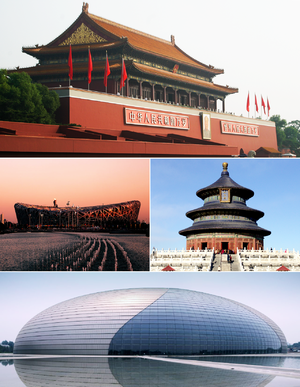
Beijing
"Beijing er Folkerepublikken Kinas hovedstad. Navnet betyder ""nordlig hovedstad"", mens Nanjing betyder ""sydlig hovedstad"". Beijing har permanent været Kinas administrative hovedstad siden 1949 og var også inden da hovedstad i kortere og længere perioder. Beijing, der ligger i den nordøstlige del af landet, er en af de 4 kommuner, der i Kinas administration svarer til en provins og nyder tilsvarende uafhængighed. Beijing var den største by i verden før 1828.